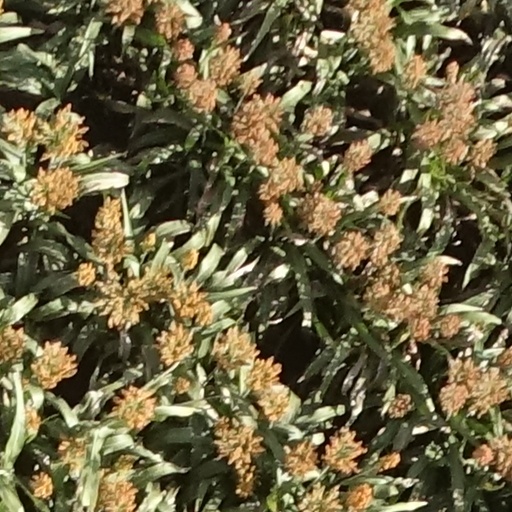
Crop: sorghum